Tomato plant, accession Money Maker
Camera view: bottom (45 deg); turntable rotation: 270 degrees
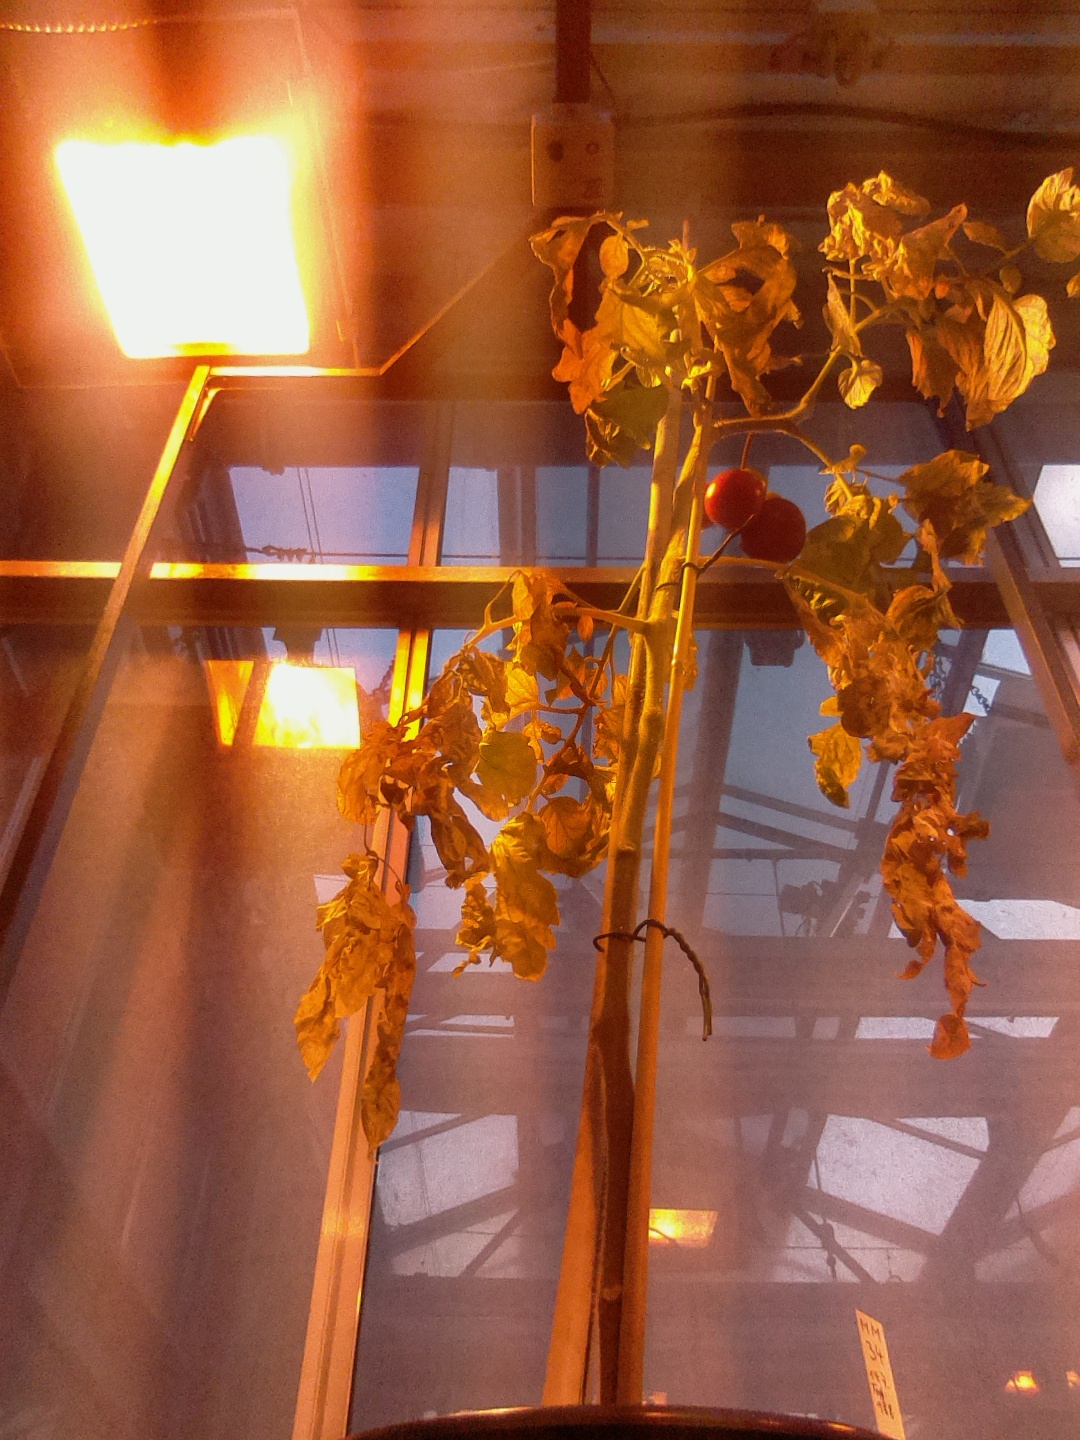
BBCH growth stage 86: 60%-70% of fruits show typical fully ripe color